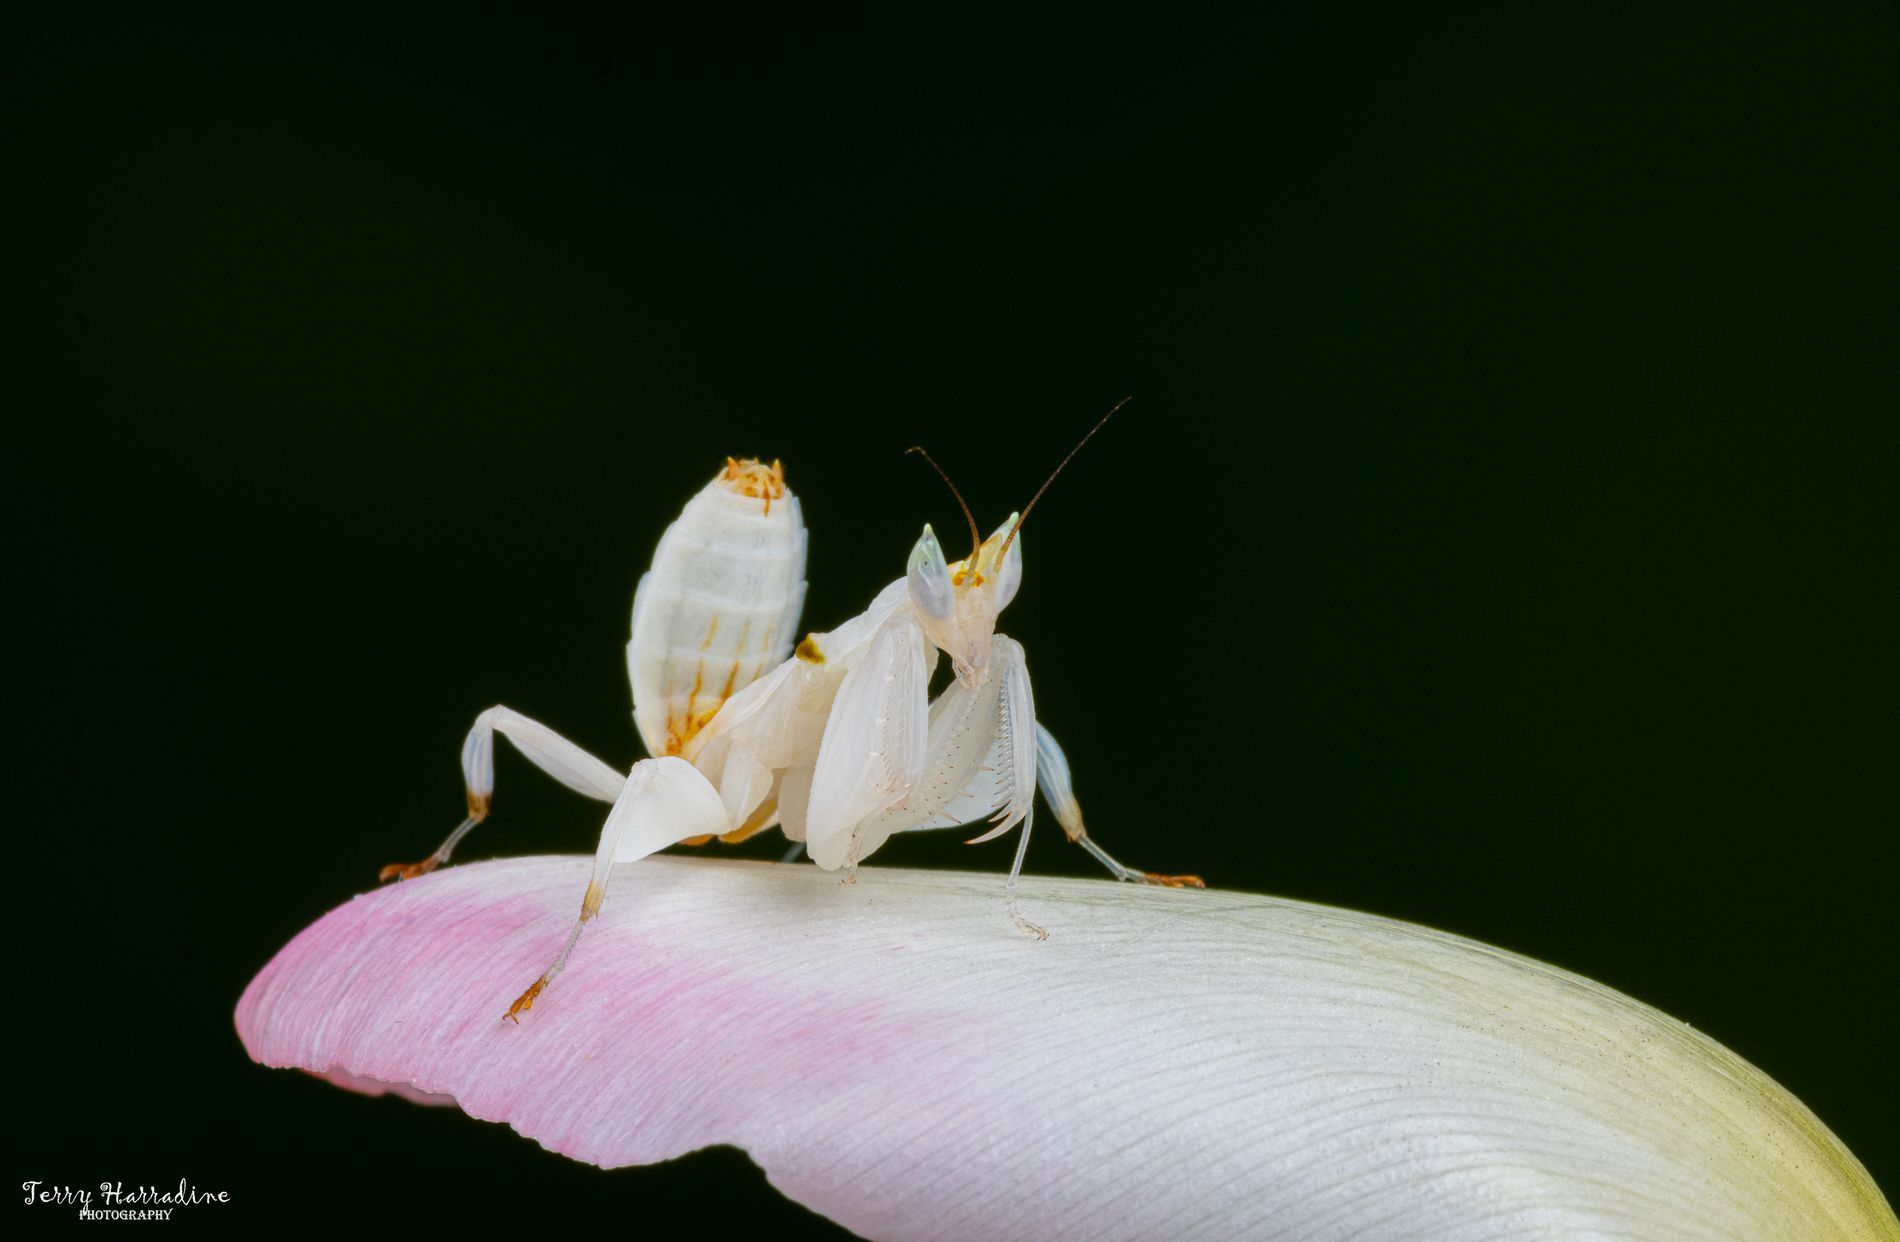
Orchid Mantis
A delicate white orchid mantis perched on a soft pink flower petal against a dark, blurred background
Captured in a macro close-up shot, the image highlights the intricate details of the orchid mantis with its translucent body and delicate limbs. The atmosphere is serene and mysterious, with a deep black background emphasizing the mantis's ethereal presence
Labels: Animal, Cricket Insect, Insect, Invertebrate, Flower, Petal, Plant, Mantis, Bee, Wasp, Grasshopper, Orchid Mantis, background, Blur background, Watermark
Camera: Canon Canon EOS 90D
Lens: 105.0 mm, Sigma 105mm f/2.8 EX DG OS HSM Macro
Aperture: F18
Exposure: 1/160 sec
ISO: 100
Focal length: 105.0 mm